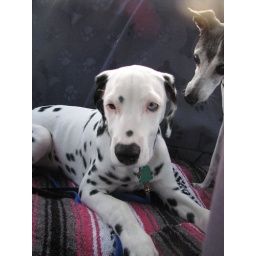
Romeo and Louie in the back seat going to get pizza 4 1/2 months old 3/24/07